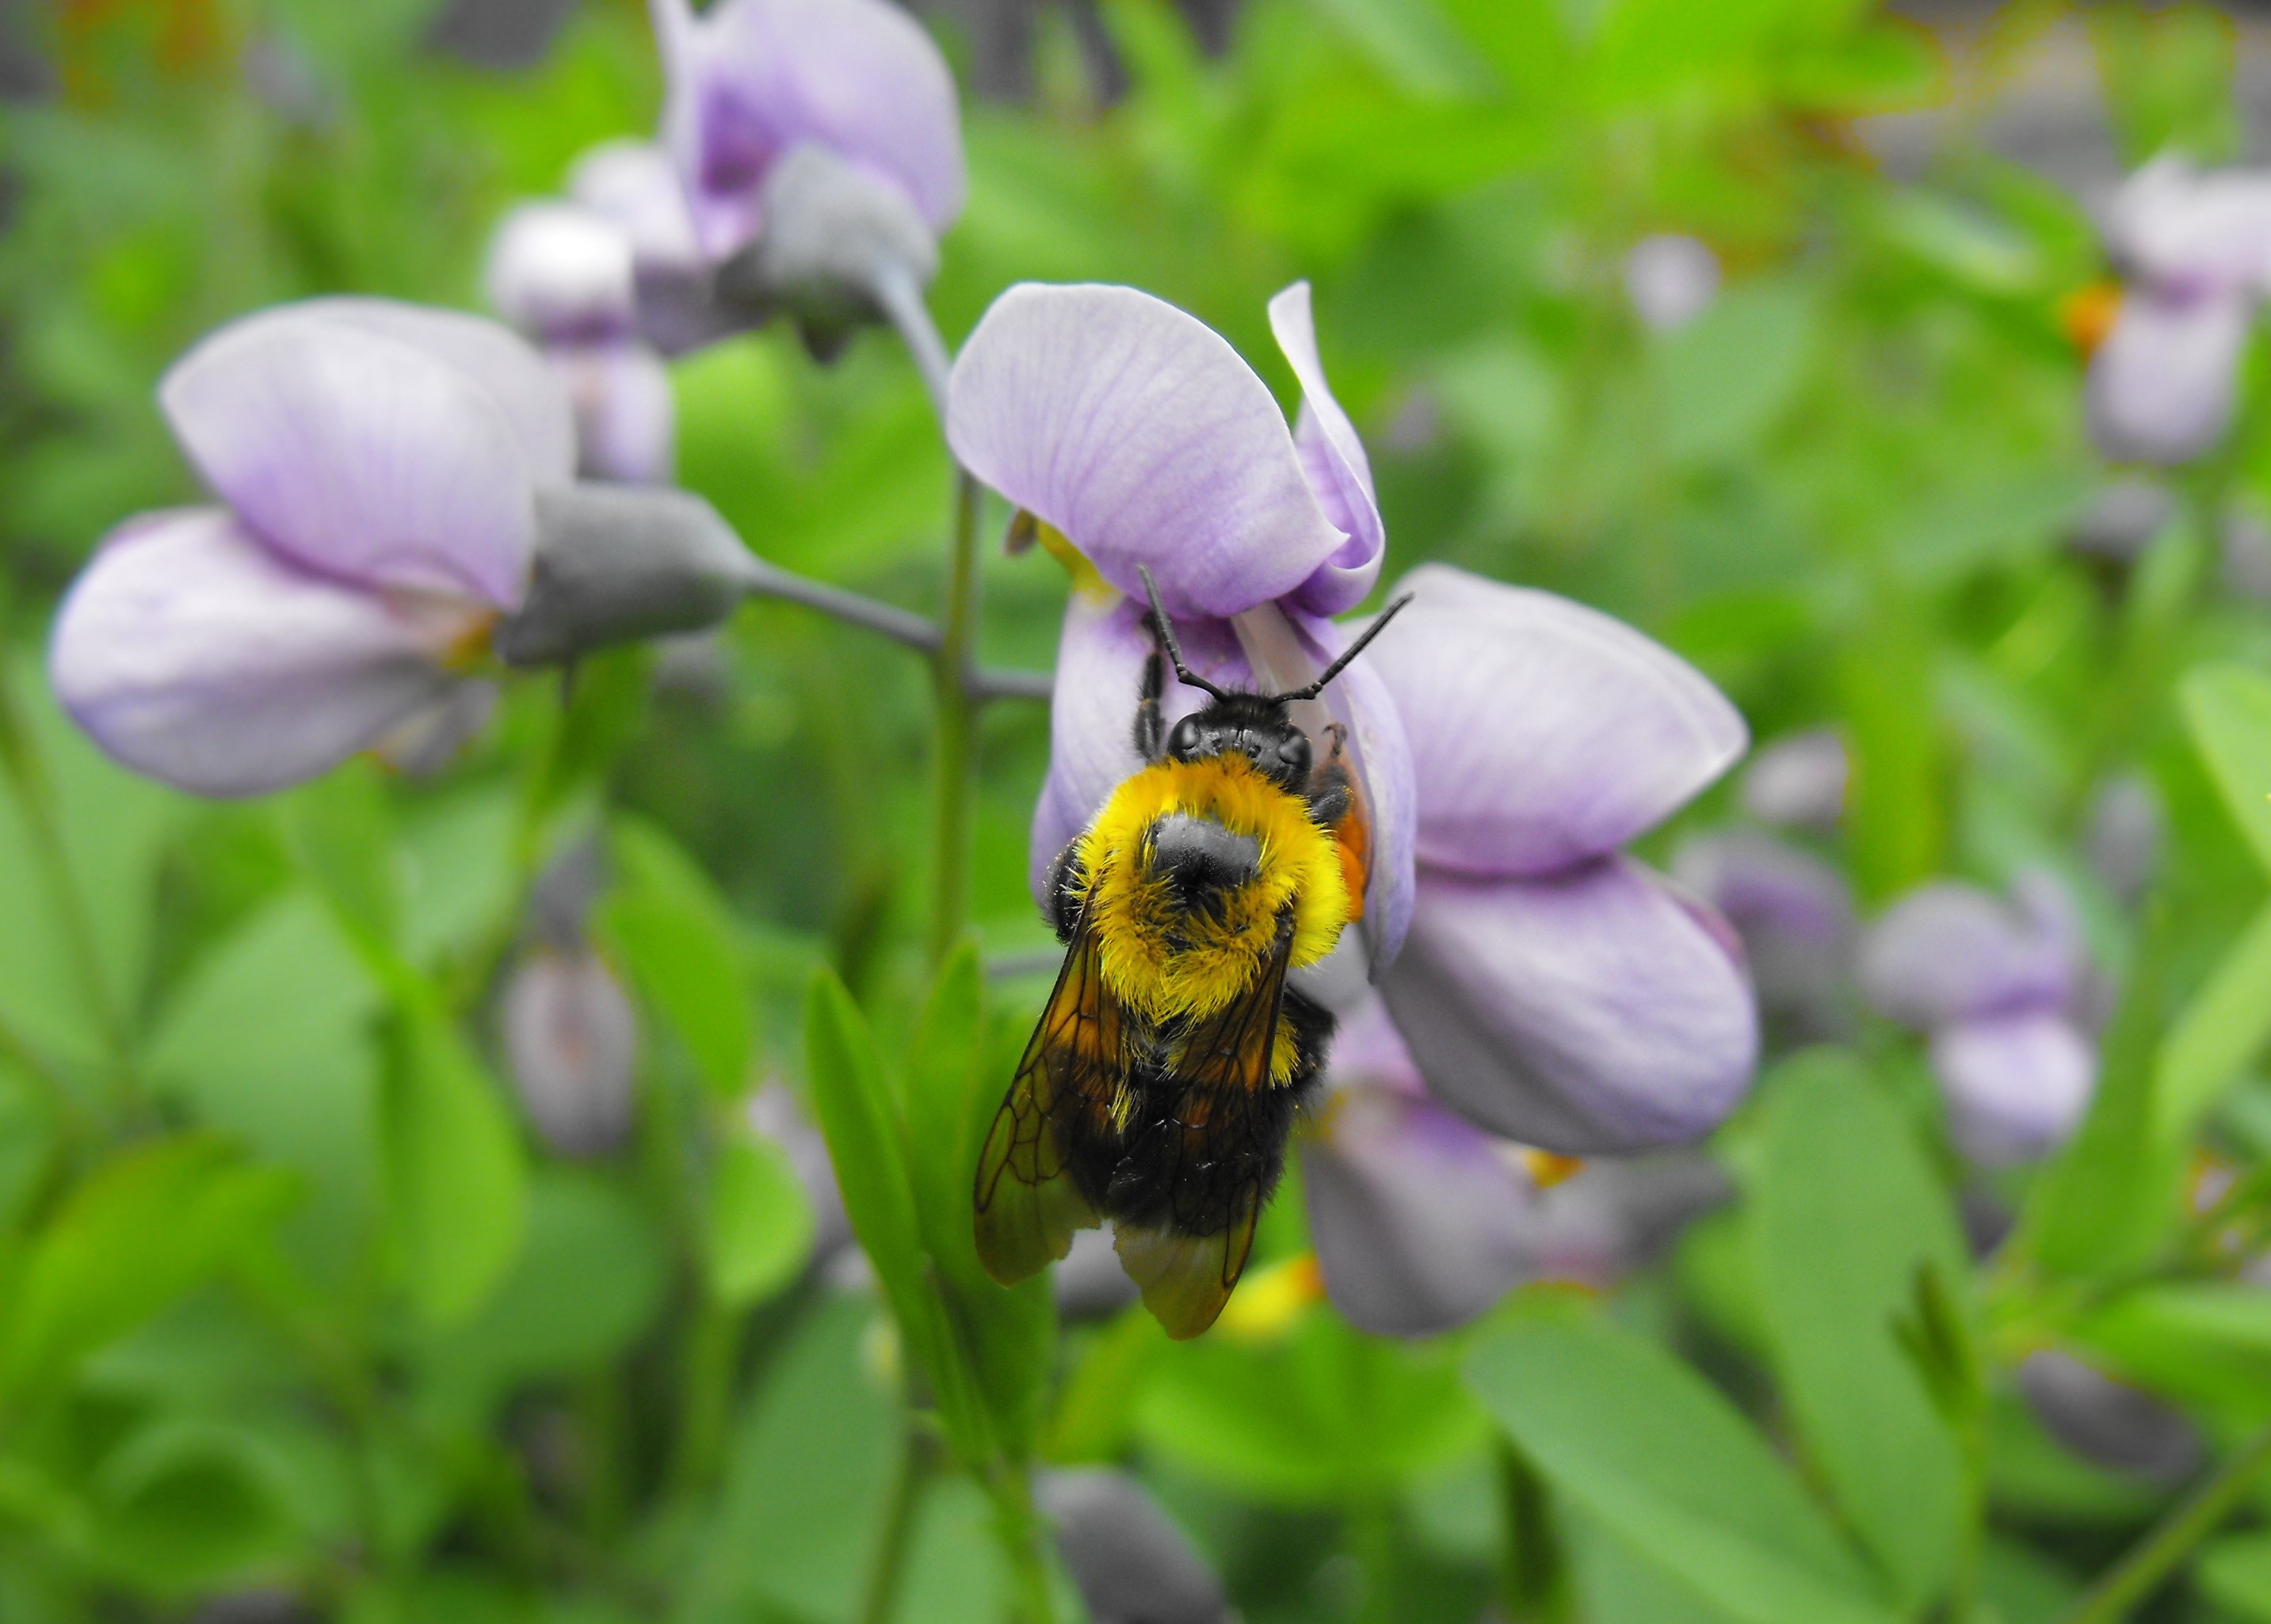
nature, blossom, plant, meadow, flower, insect, macro, botany, flora, fauna, invertebrate, wildflower, bee, bumblebee, nectar, macro photography, flowering plant, honey bee, pollinator, land plant, violet family, membrane winged insect